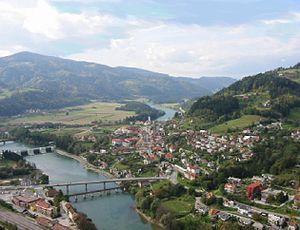
Dravograd est une commune située dans la région de la Carinthie au nord de la Slovénie.